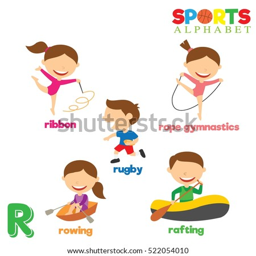
alphabet in vector with letter .